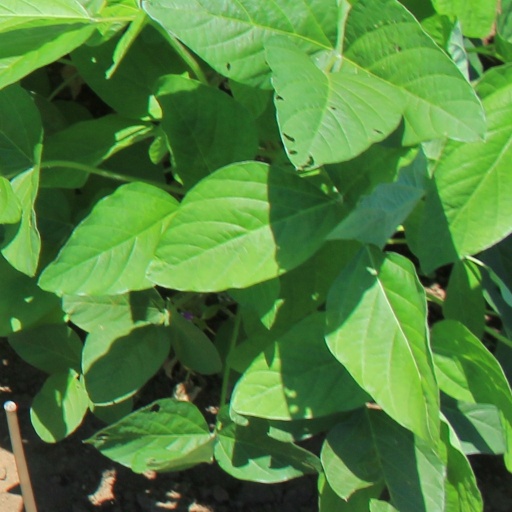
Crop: soybean